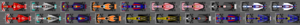
Le Grand Prix automobile de Hongrie 2017, disputé le 30 juillet 2017 sur le Hungaroring à Budapest, est la 967ᵉ épreuve du championnat du monde de Formule 1 courue depuis 1950. Il s'agit depuis 1986 de la trente-deuxième édition du Grand Prix de Hongrie comptant pour le championnat du monde de Formule 1, et de la onzième manche du championnat 2017.